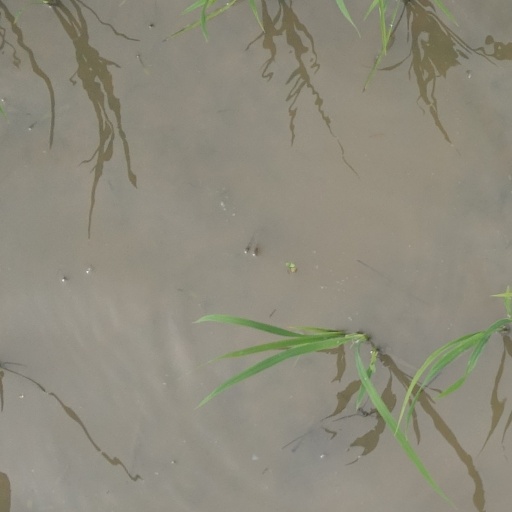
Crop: rice